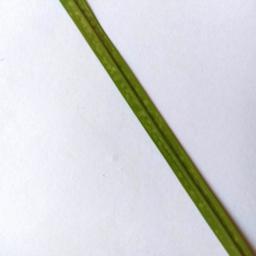
Label: Rice___Healthy